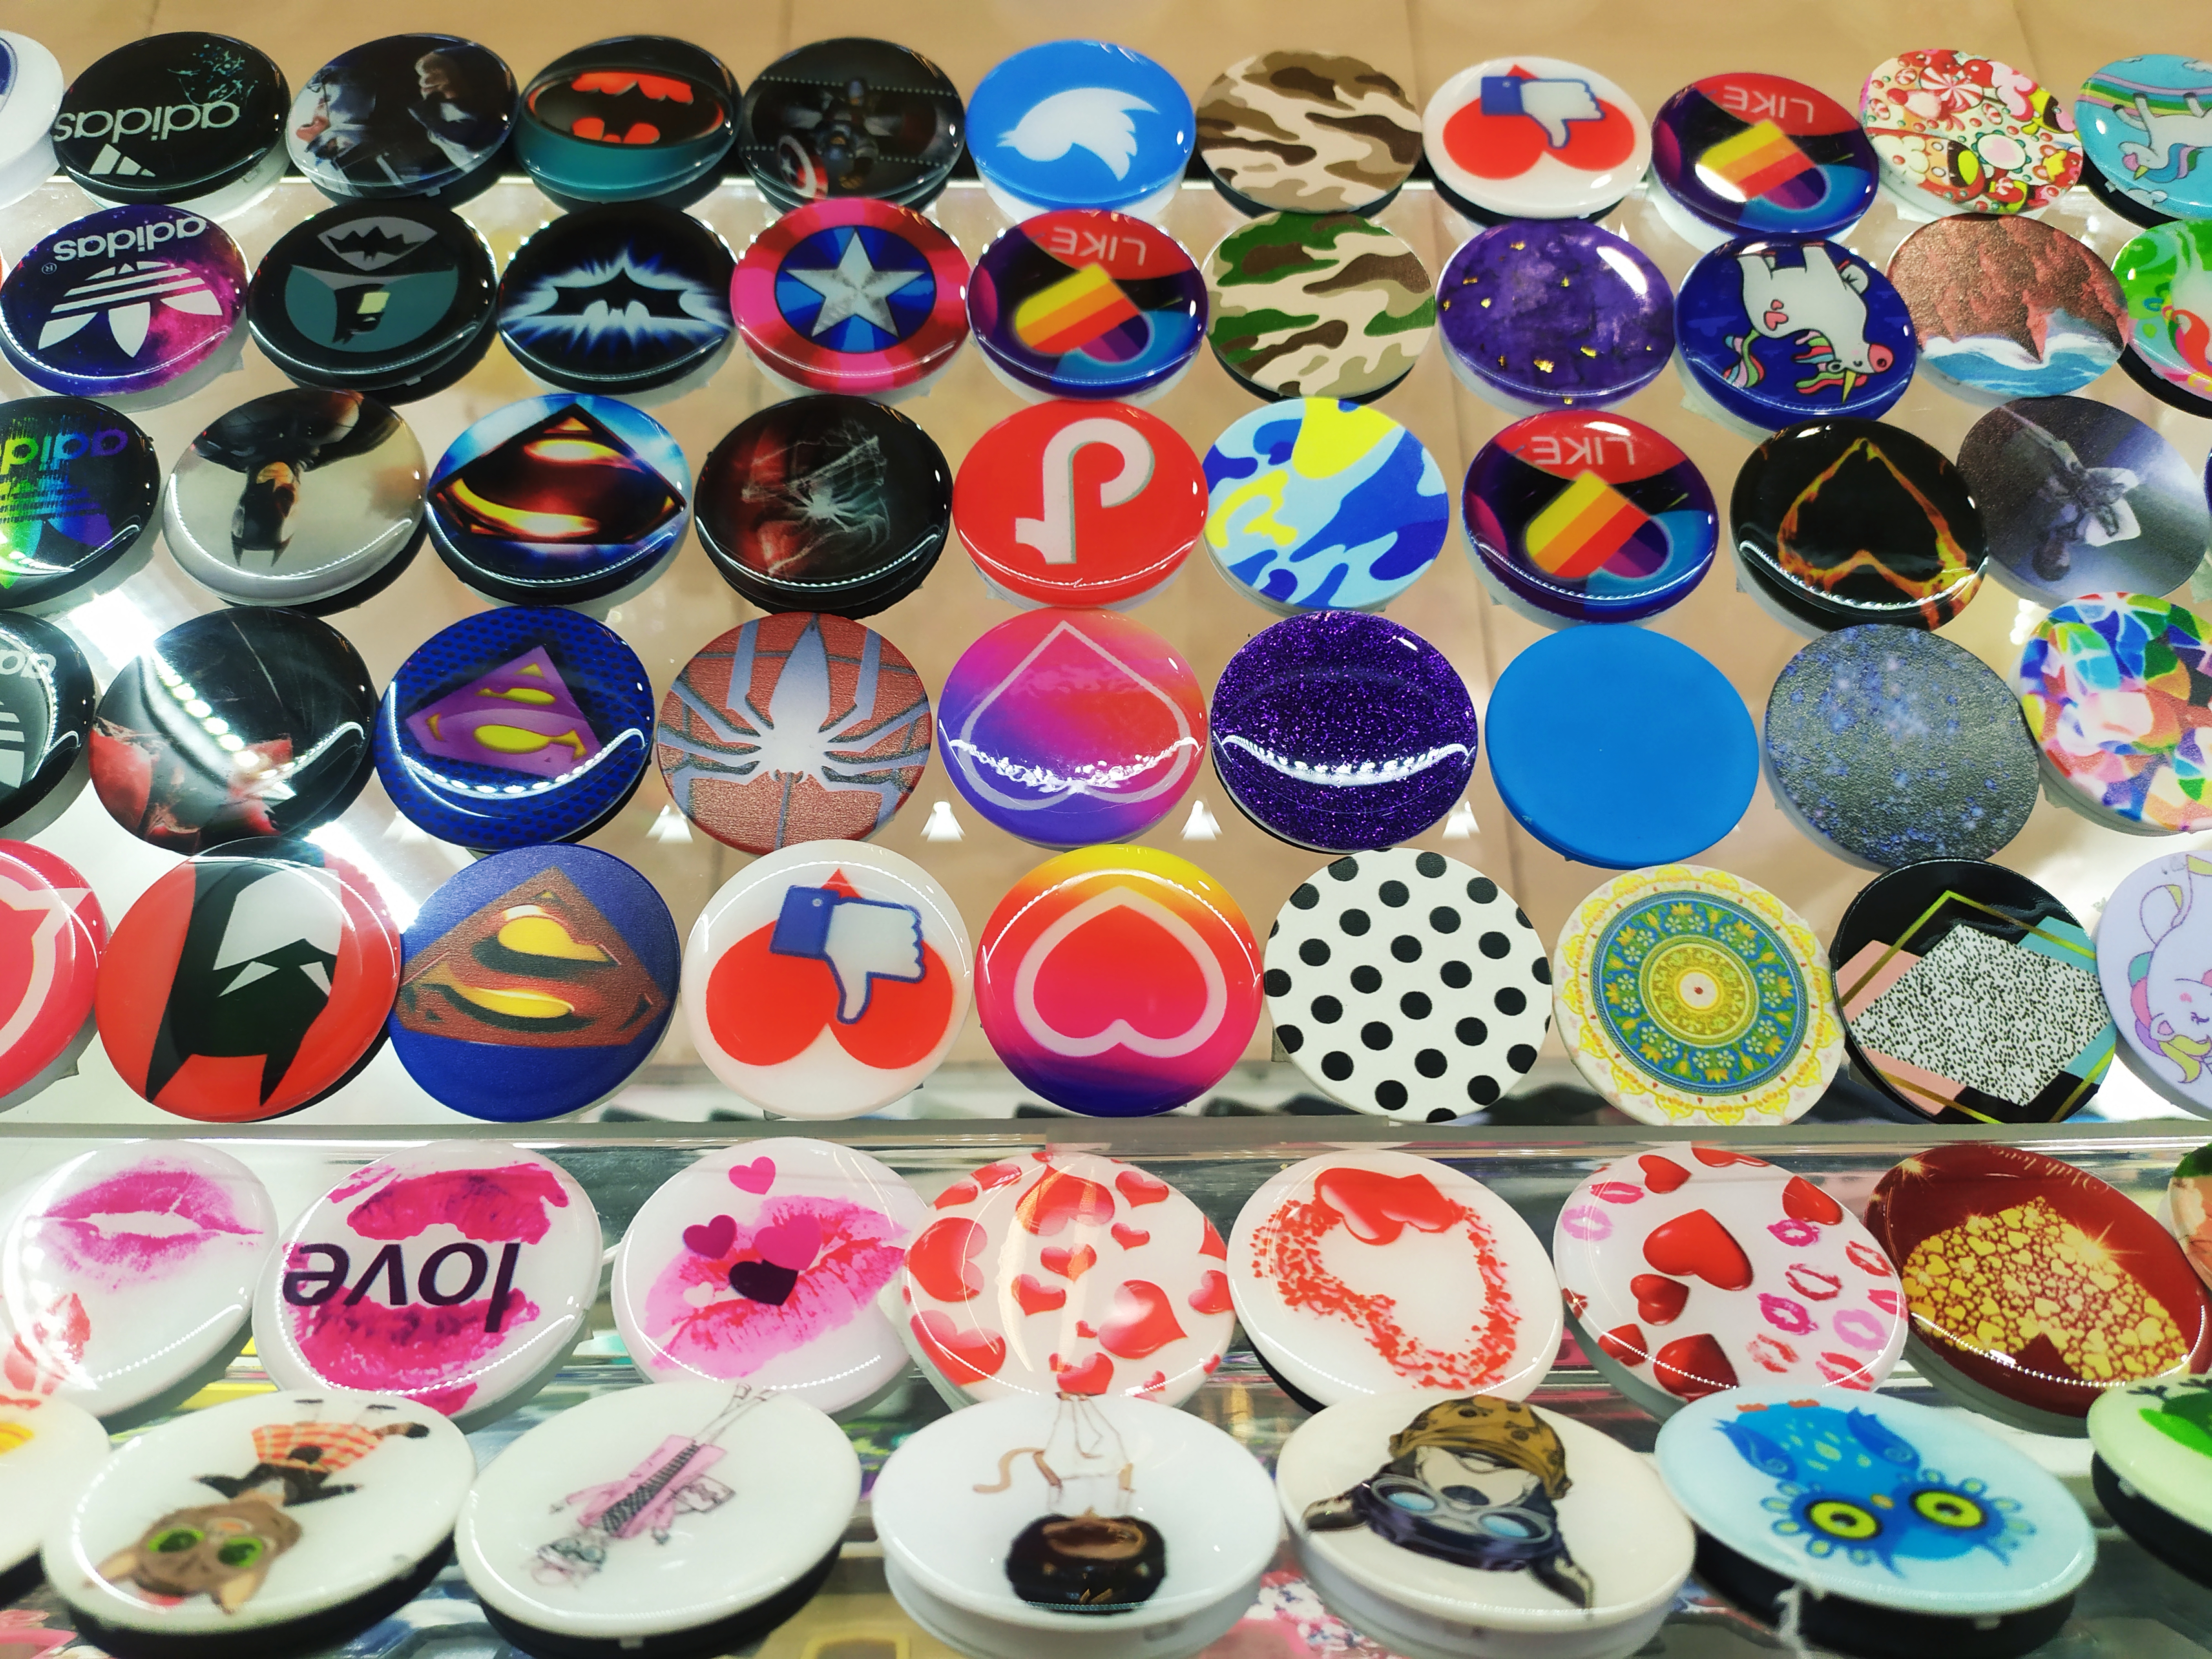
popsocet, collection, dishware, button, tableware, fashion accessory, plate